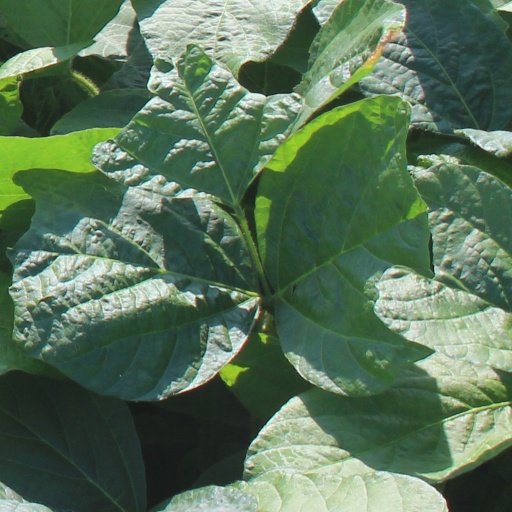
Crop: soybean